Tapestry lawn

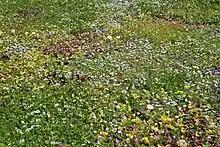
Tapestry lawn composed of native and non-native species.

Suitable plant species for the tapestry lawn tend to have origins in northwestern Europe, but can include species from other temperate regions: